Whip It (film)

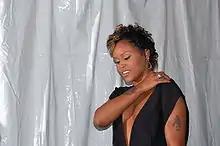
Eve was praised by critics for her performance.

Critical reception for "Whip It" was generally positive. , the film holds an 86% approval rating on Rotten Tomatoes, based on 190 reviews with an average score of 7/10. The website's critics consensus reads: "While made from overly familiar ingredients, Drew Barrymore's directorial debut has enough charm, energy, and good-natured humor to transcend its many clichés". Metacritic calculated an average score of 68, based on 32 reviews, indicating "generally favorable reviews".